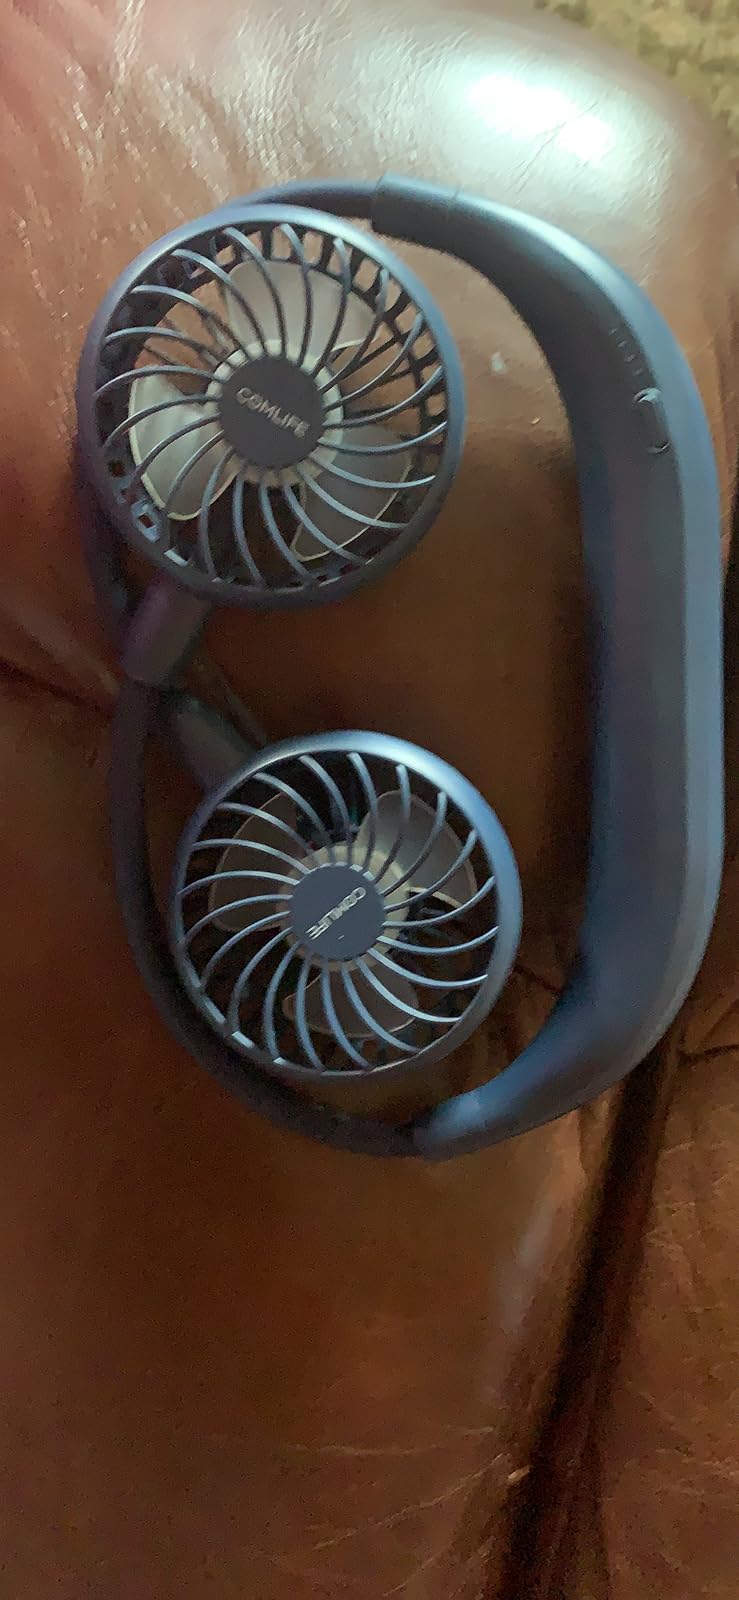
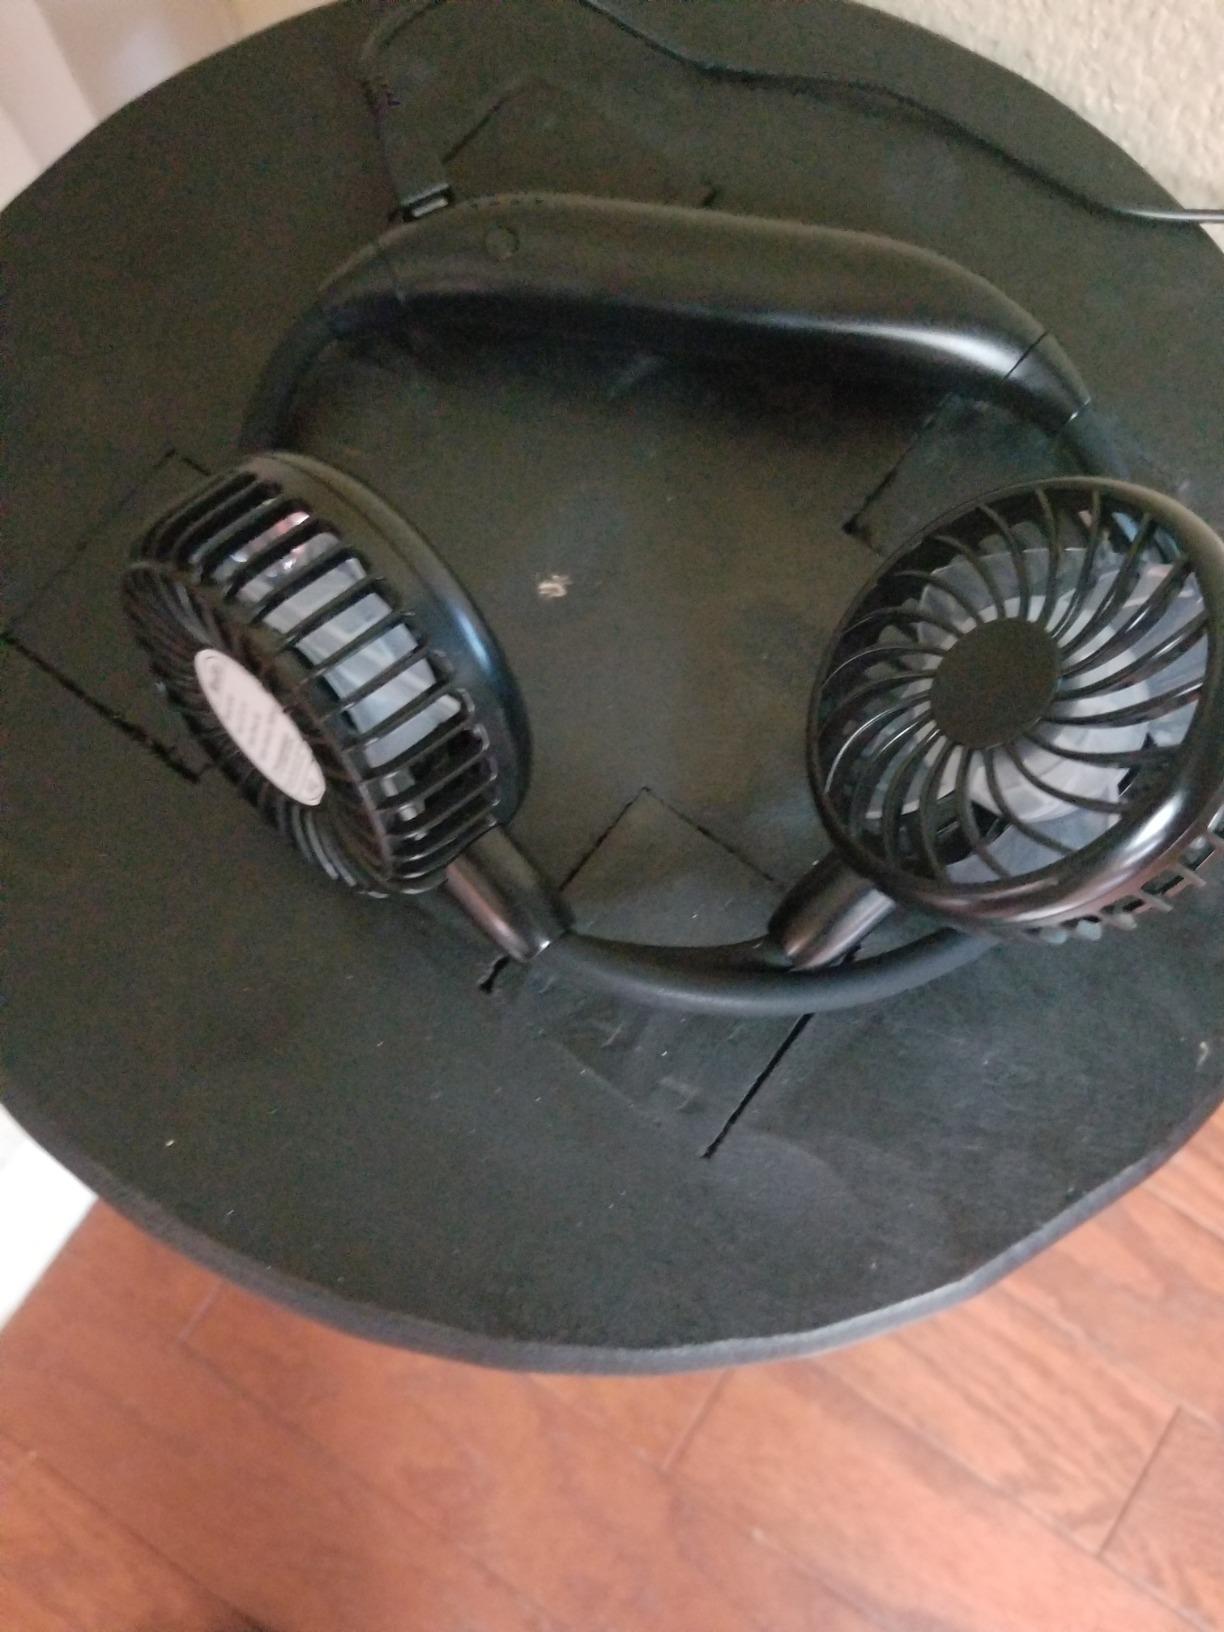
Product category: fan
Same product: no